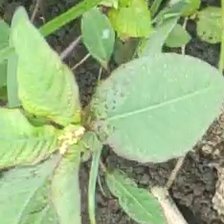
Weed species: Moti_dudhi(Euphorbia_geneculata_L)